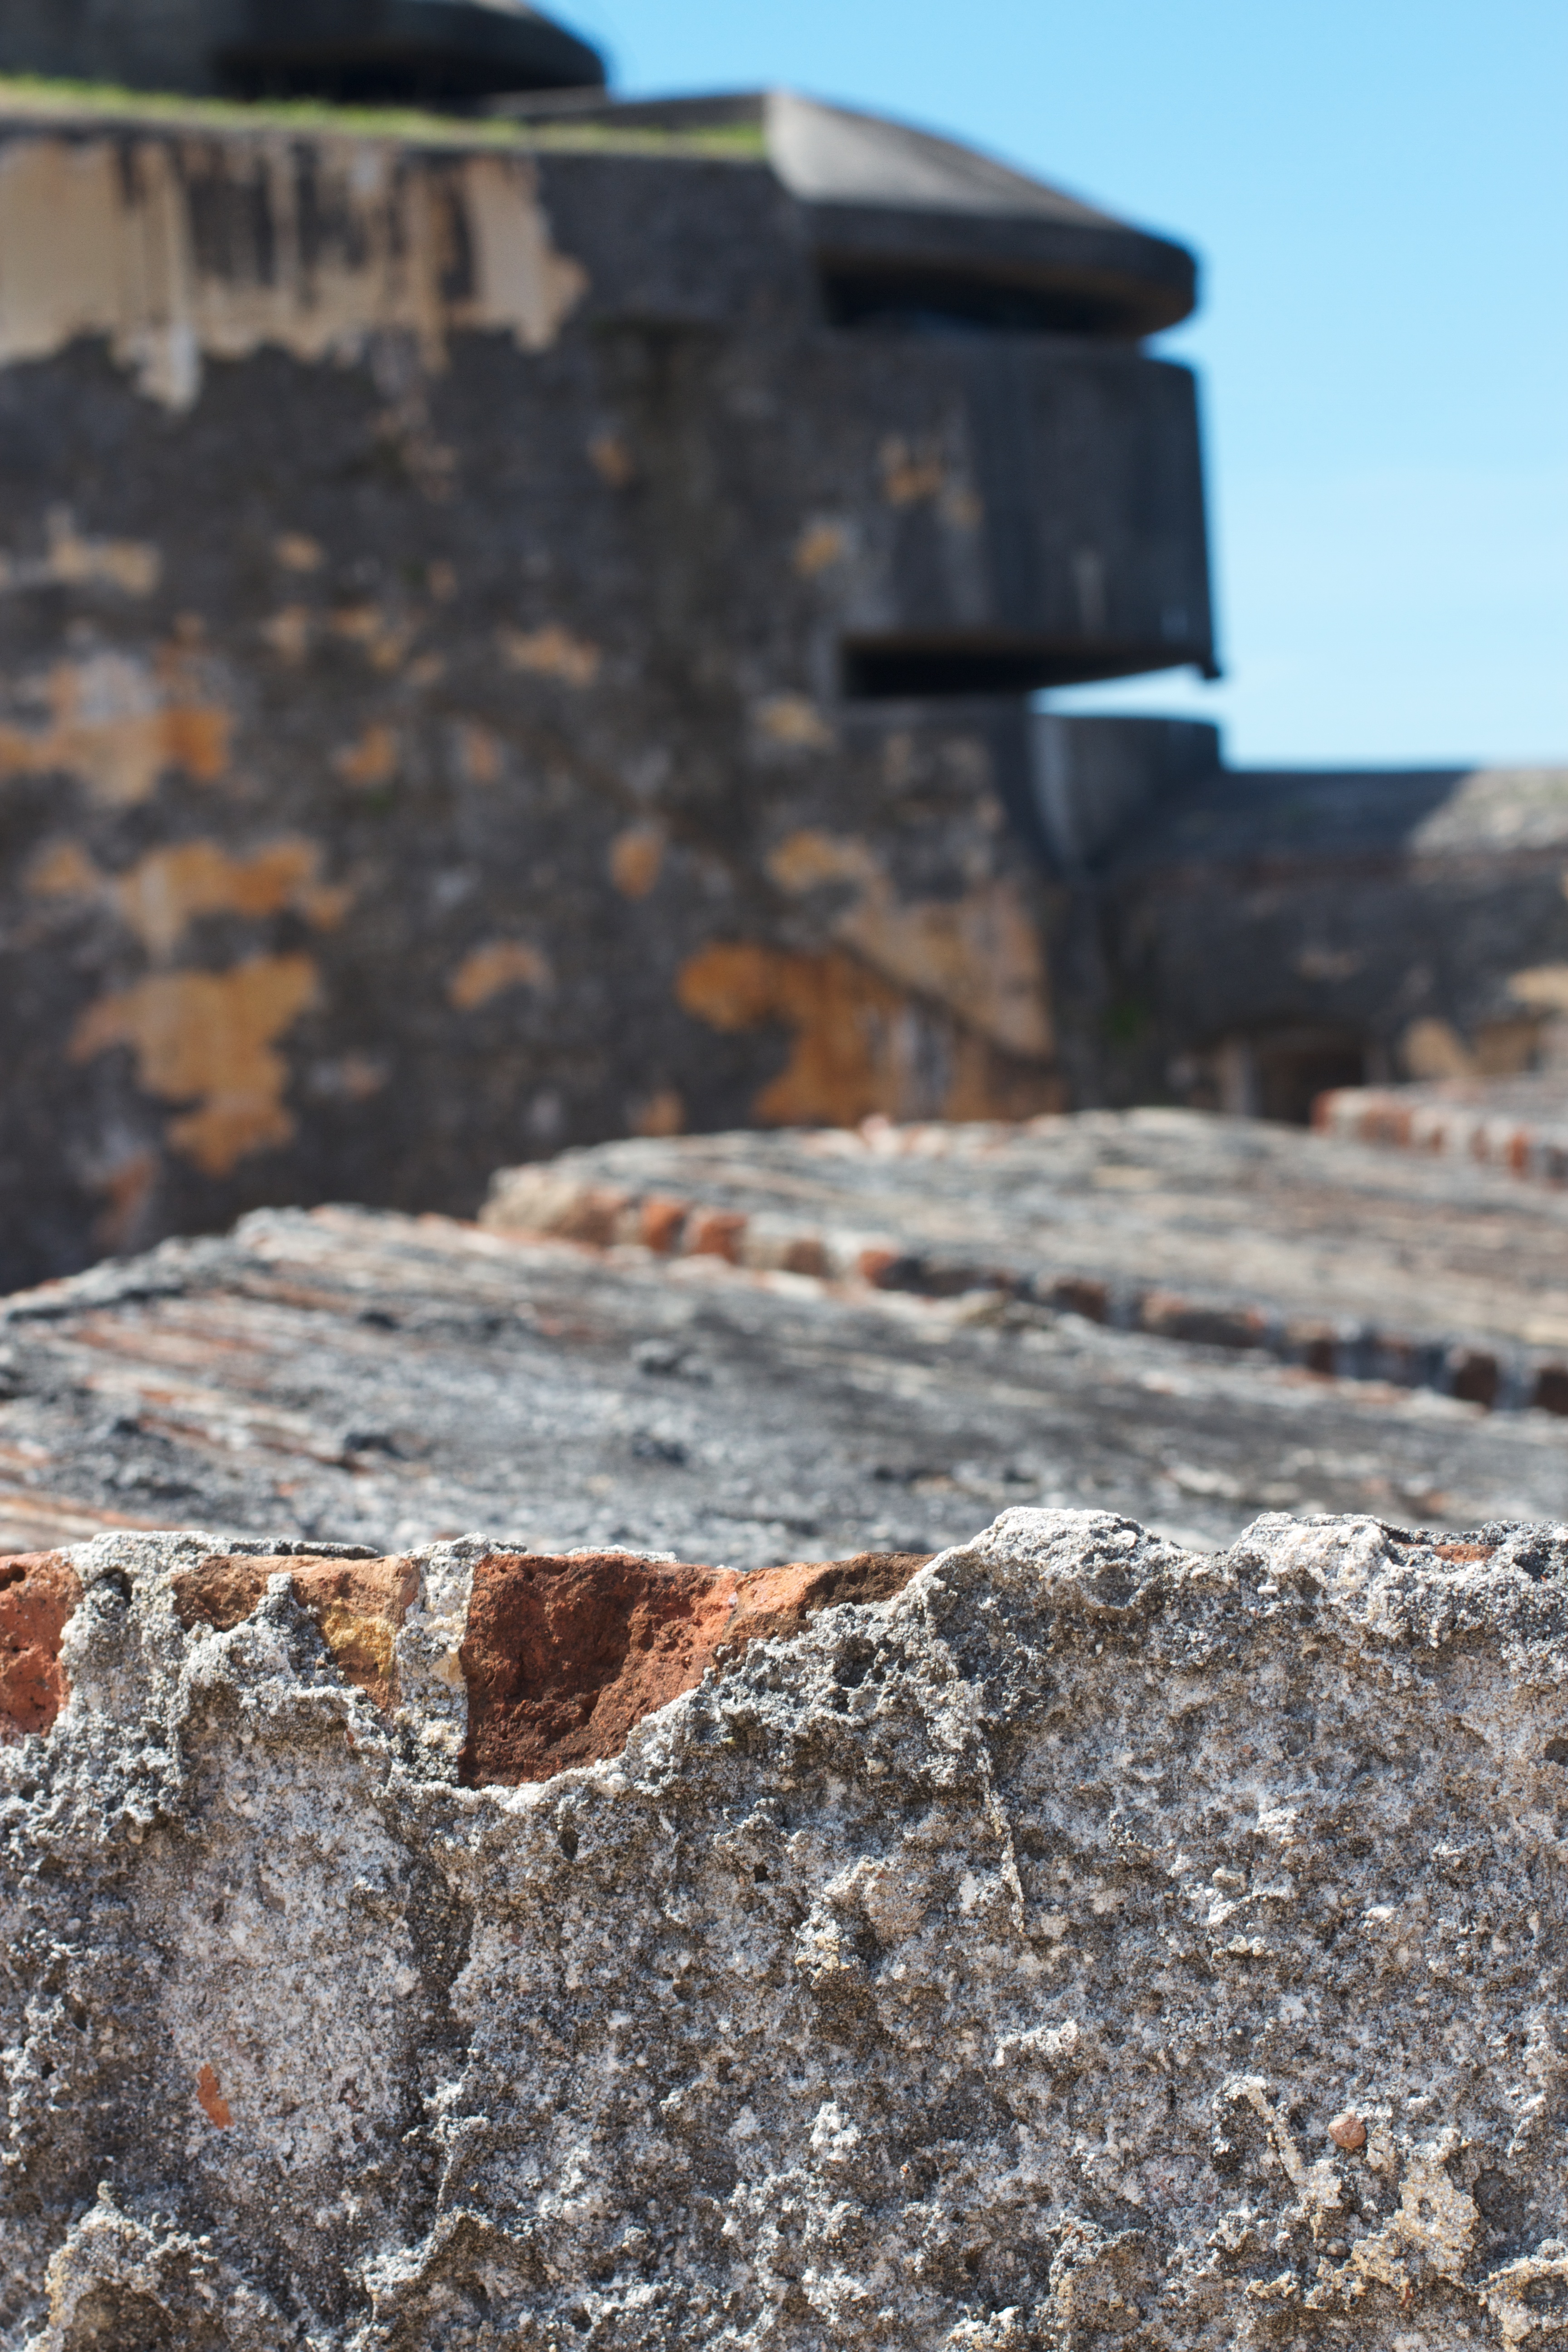
rock, wood, track, wall, material, ruins, ancient history